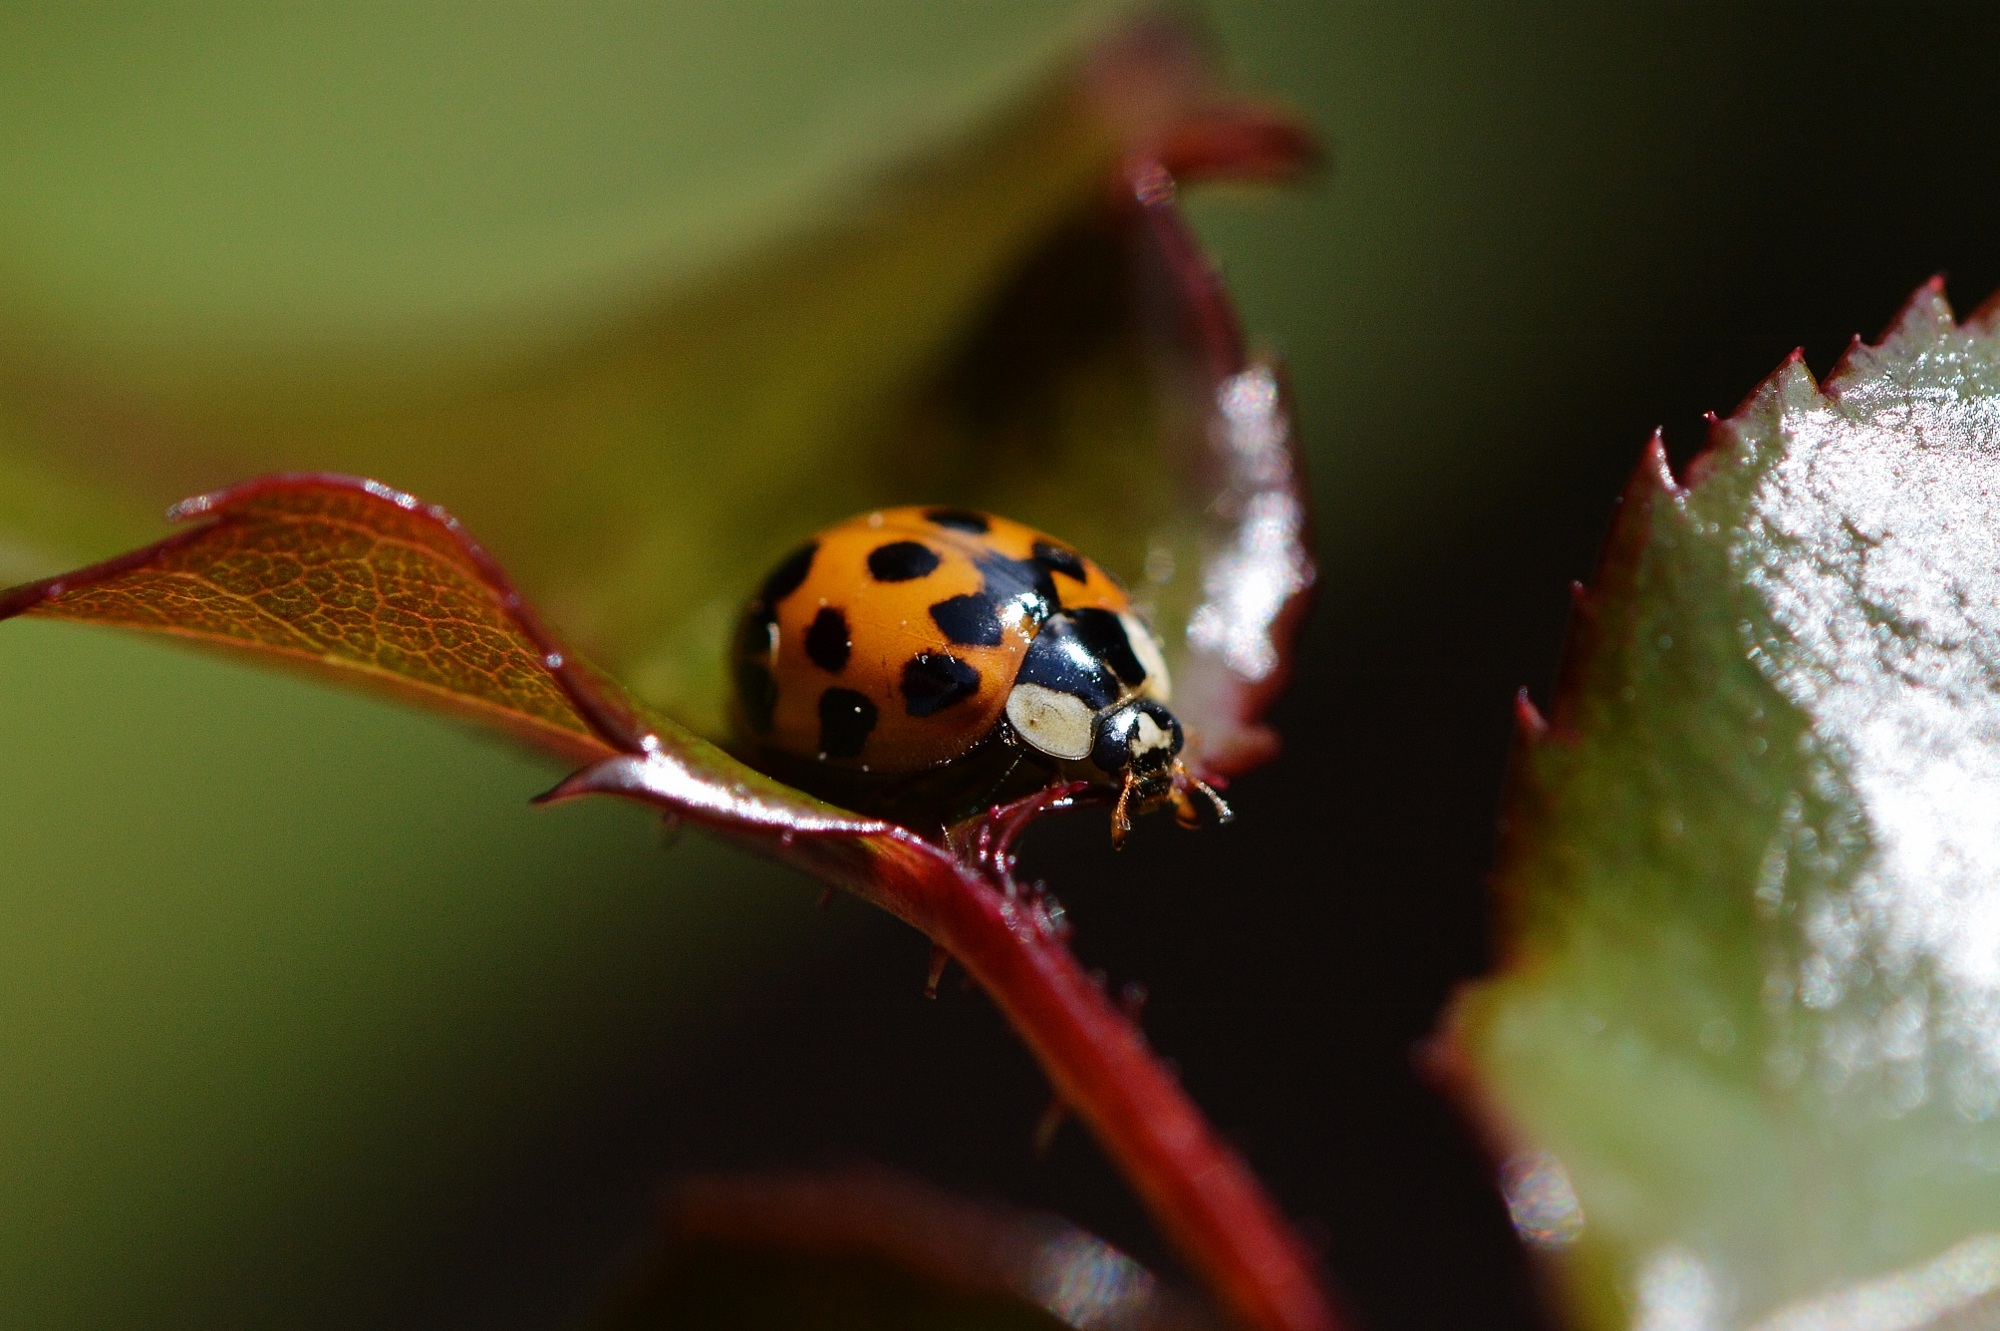
nature, photography, leaf, flower, petal, insect, macro, ladybug, close, flora, fauna, ladybird, invertebrate, close up, animals, beetle, points, macro photography, lucky charm, leaf beetle, macro photo, plant stem